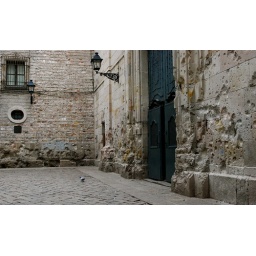
walls pockmarked by machine gun fire